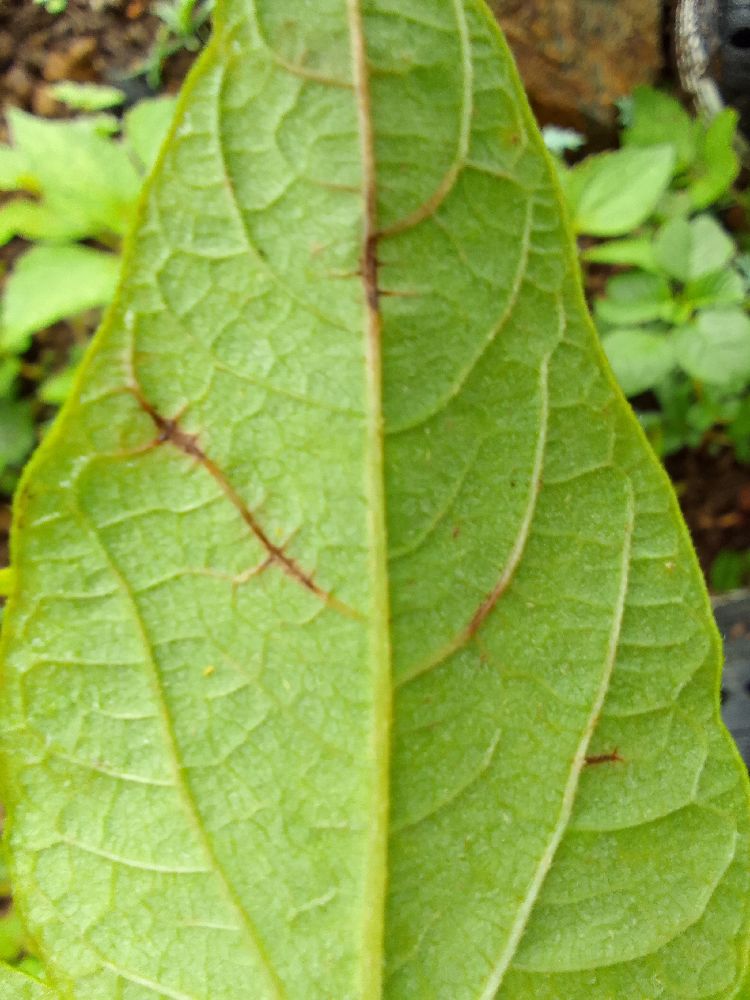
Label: anthracnose